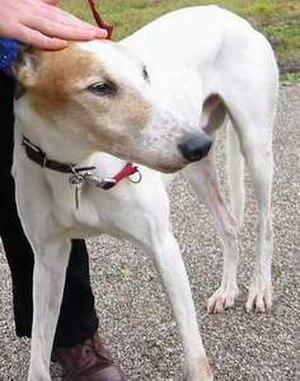
Le Greyhound ou lévrier anglais, est originaire de Grande-Bretagne. La Fédération cynologique internationale le classe dans le groupe 10, lévriers, section 3, standard nᵒ 158. Le Greyhound est un chien de course, sans épreuve de travail.